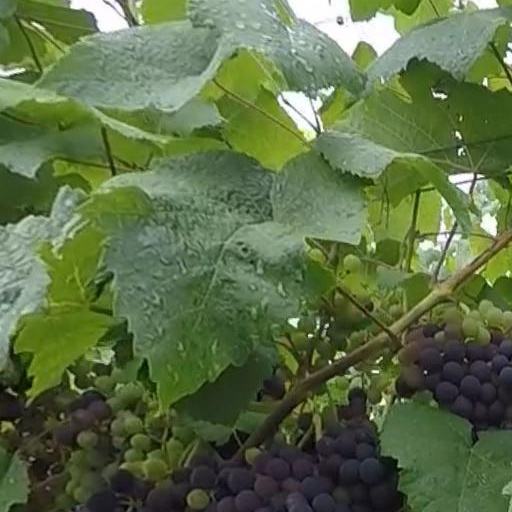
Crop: grape